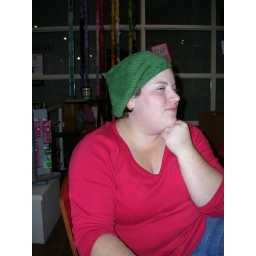
me in green hat the thinker